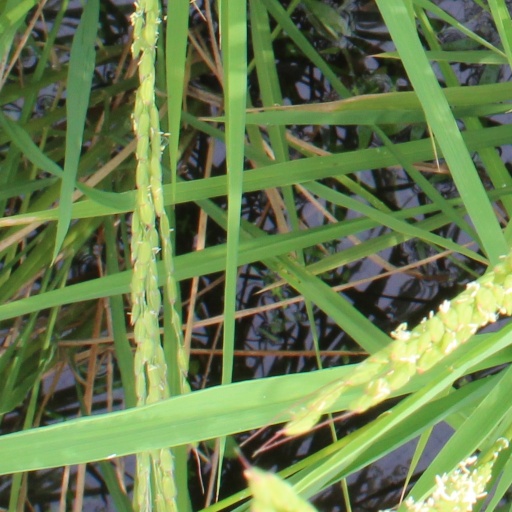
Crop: rice